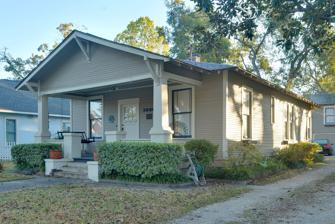
Building: Otto H. Baring House
Country: United States of America
Year built: 1921
Historic house in Texas, United States United States historic place Otto H. Baring House U.S. National Register of Historic Places Show map of Texas Show map of the United States Location 1030 Rutland, Houston, Texas Coordinates 29°47′23″N 95°24′2″W / 29.78972°N 95.40056°W / 29.78972; -95.40056 Area less than one acre Built 1921 ( 1921 ) Built by Baring, Otto H. Architectural style Bungalow / American Craftsman MPS Houston Heights MRA NRHP reference No. 87002242 Added to NRHP January 15, 1988 The Otto H. Baring House is a house of the Bungalow / American Craftsman style located in Houston , Texas . It was listed on the National Register of Historic Places in 1988. See also National Register of Historic Places listings in Harris County, Texas References